Grey-crested cacholote

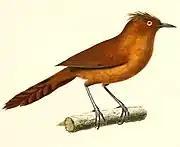
"Pseudoseisura unirufa" illustration by d'Orbigny, 1847

The grey-crested cacholote is long and weighs . It is a large, crested, furnariid. The sexes have the same plumage. Adults are mostly bright reddish-rufous that is somewhat paler on their underparts. Their crest varies from entirely rufous to almost entirely grayish. The center of their throat has an orange tinge. Their flight feathers have fuscous tips and the ends of the tail feathers lack barbs. Their iris is yellow to buff-yellow, their bill blue-gray to gray with a paler mandible, and their legs and feet olive to greenish gray. Juveniles have a shorter crest than adults and less uniformity in their color. The formerly conspecific Caatinga cacholote is similar but larger and has no gray in its crown.